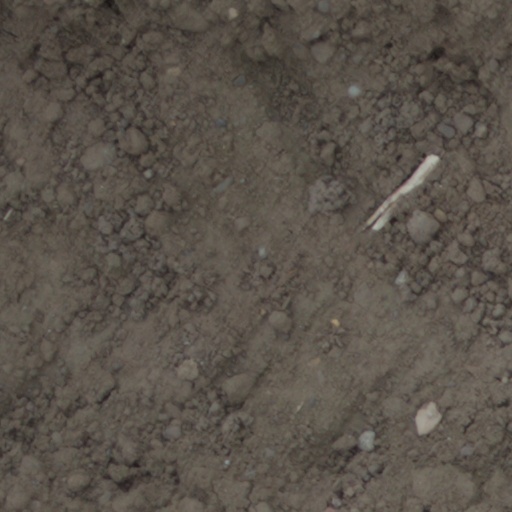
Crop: wheat